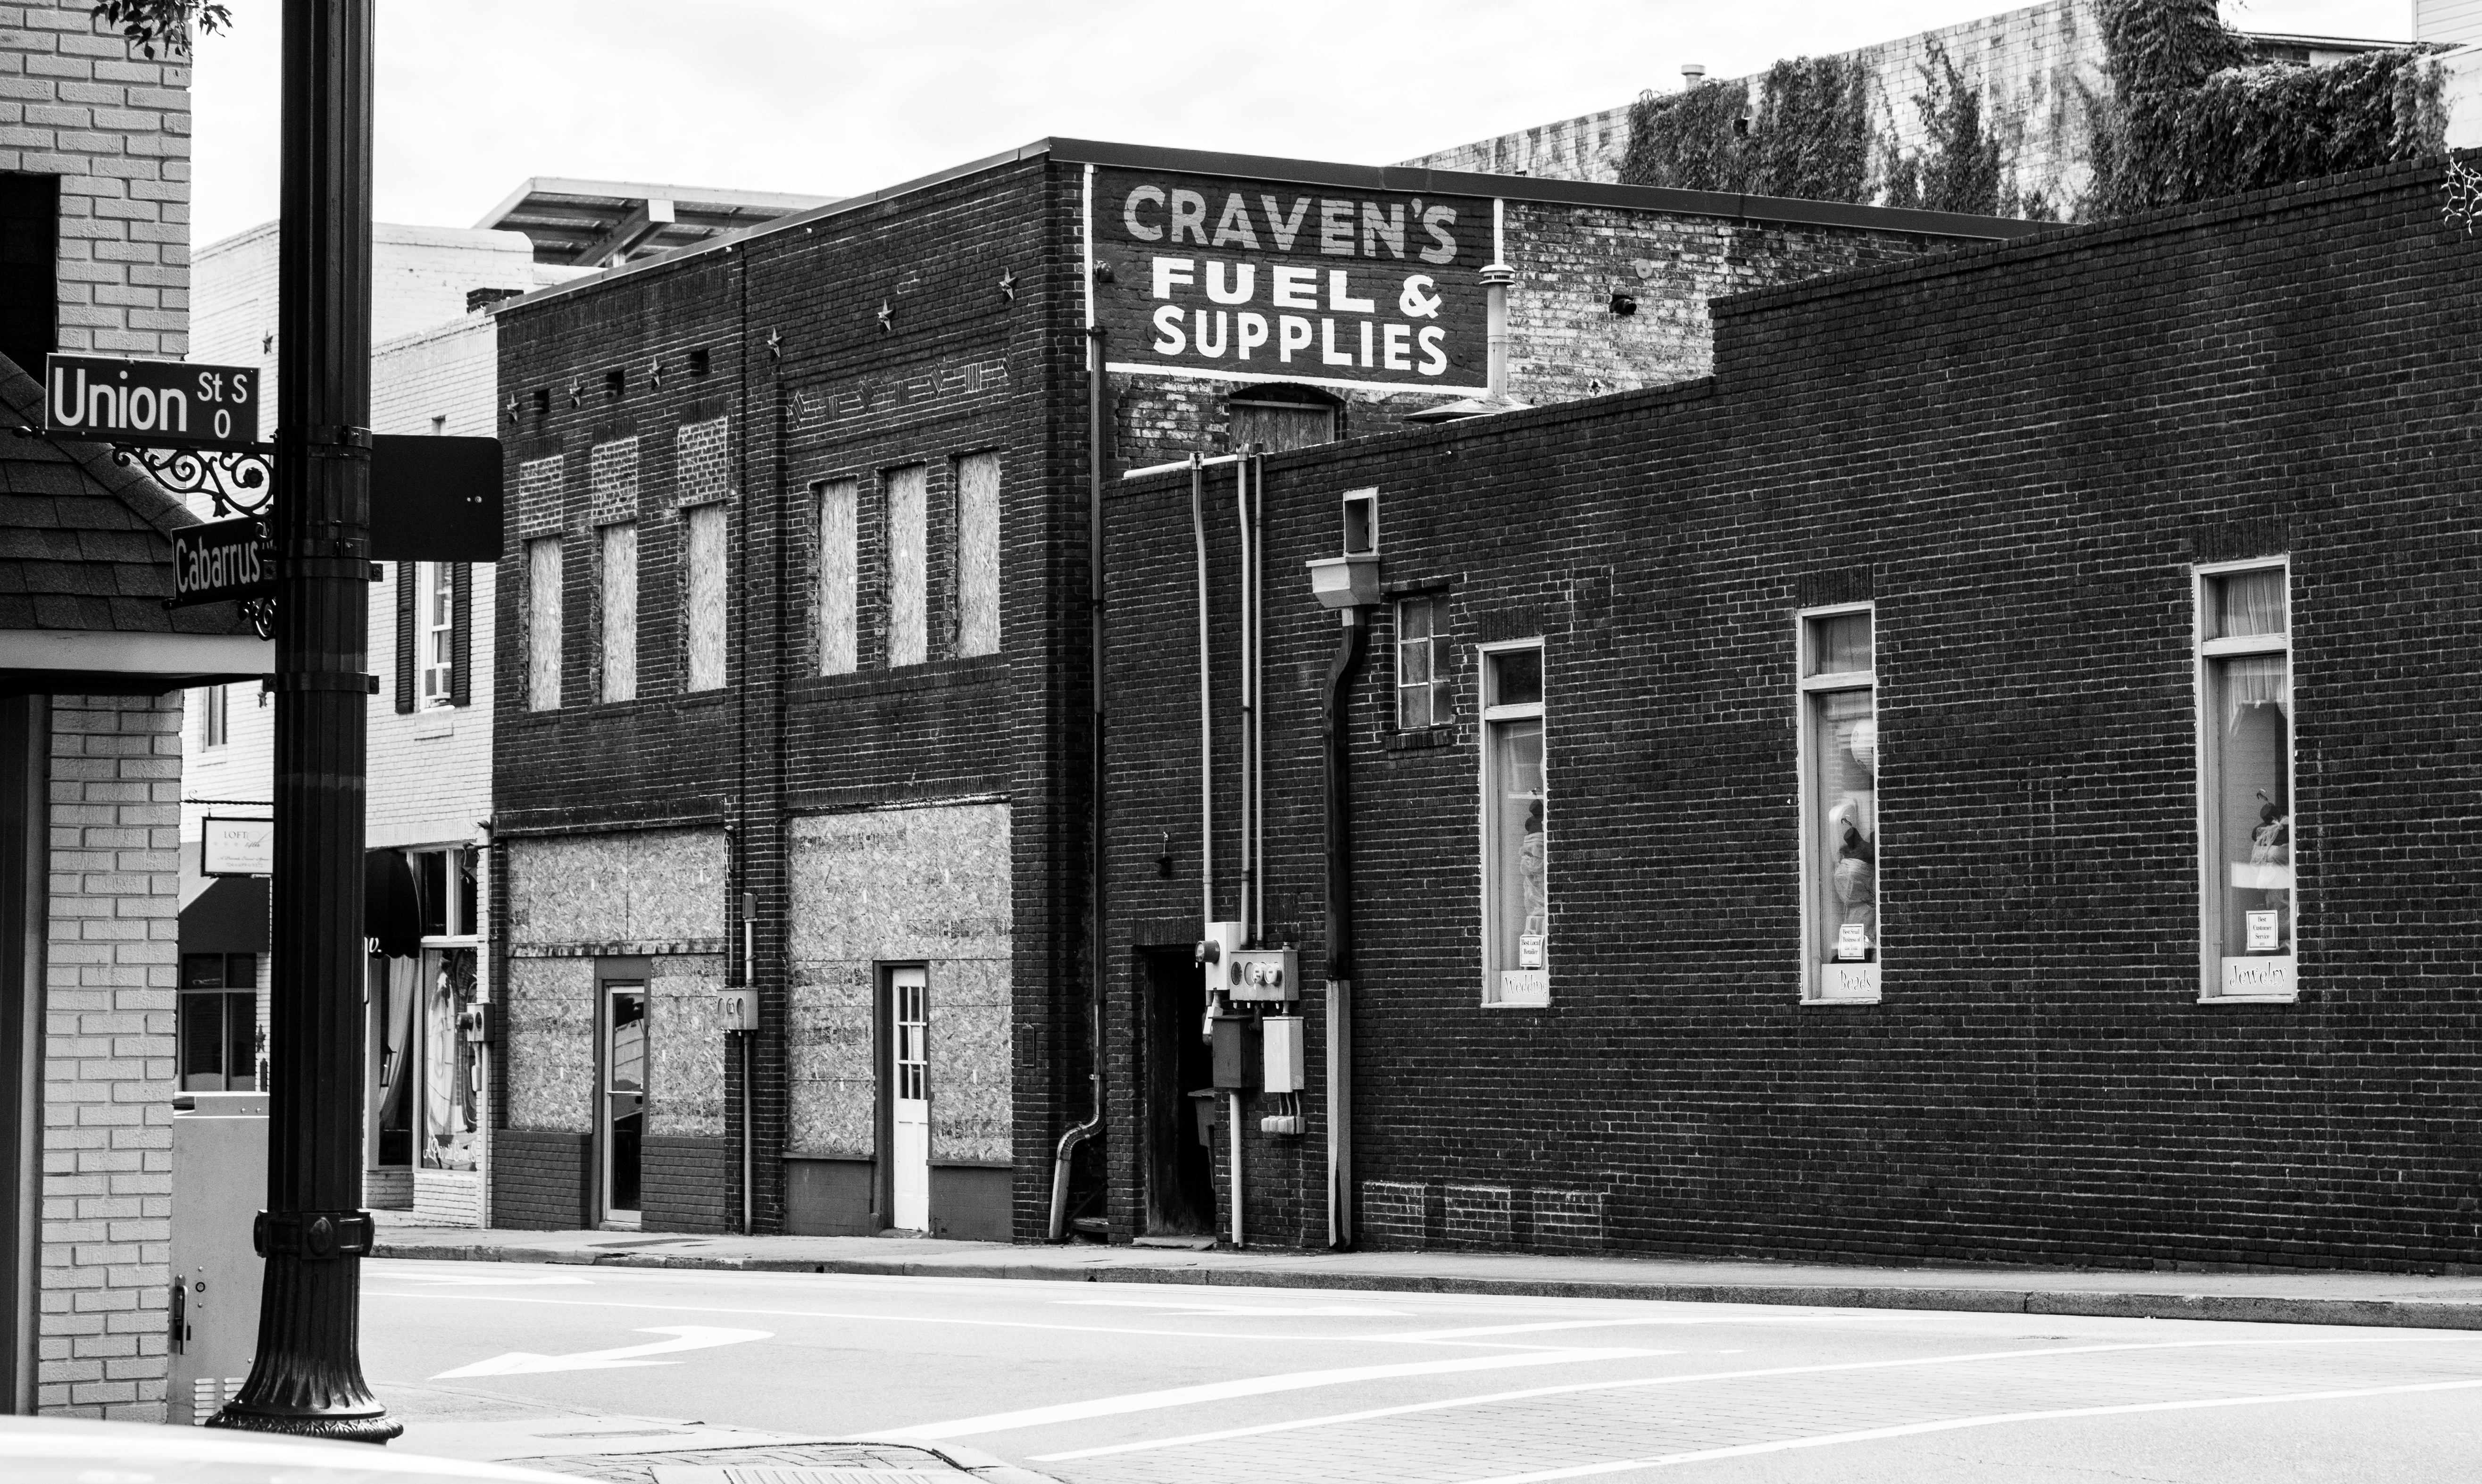
black and white, architecture, road, street, building, downtown, facade, monochrome, history, north carolina, historical building, downtown concord, landmark building, monochrome photography